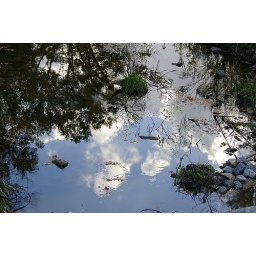
lol, reflections of trees and clouds in the creek behind my house....